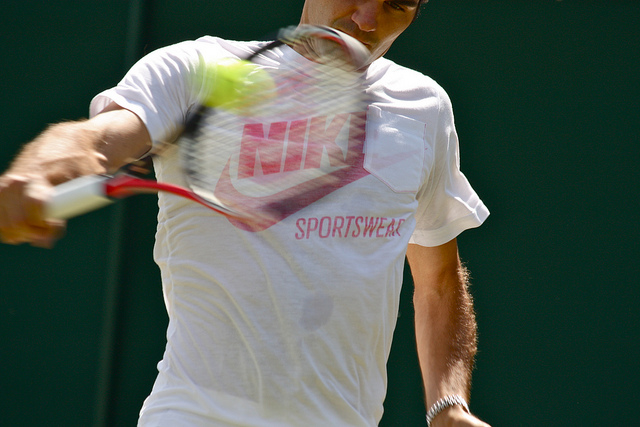
một nam vận động viên tennis đang xoay người để đánh bóng